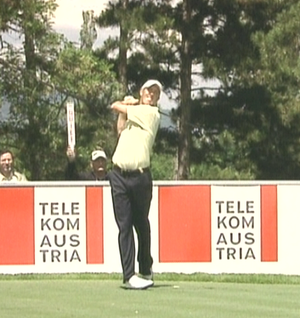
Lyoness Open / Vindere
Australieren Richard Green vandt i 2007
Lyoness Open er en professionel golfturnering for mænd, og er den del af den European Golf Tour.